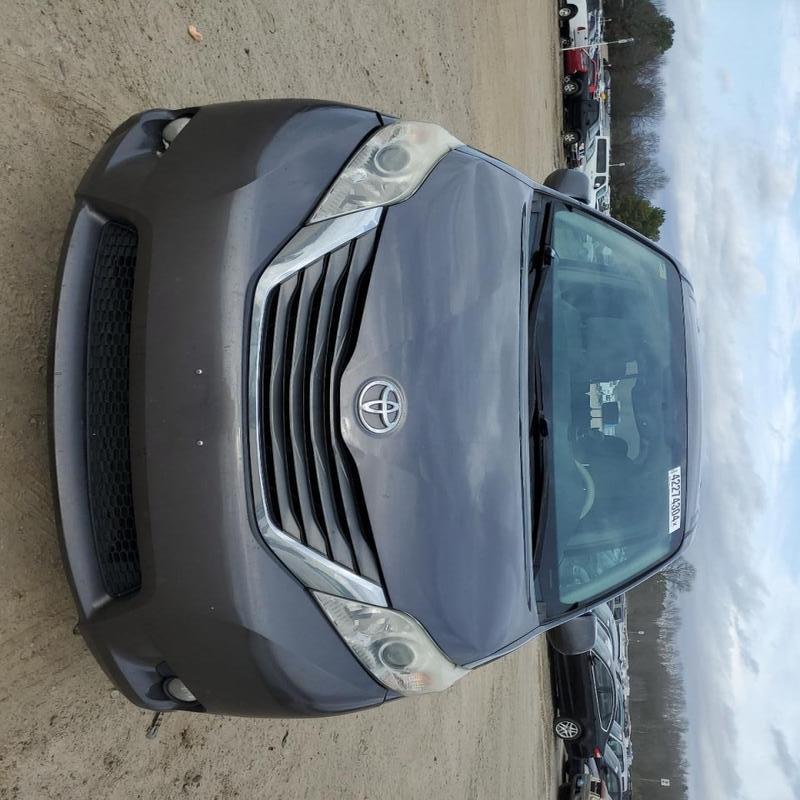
Aucun dommage détecté.
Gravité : aucun